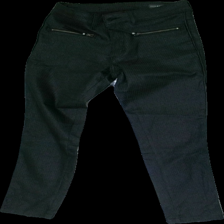
View: front
Type: Trousers
Category: Ladies
Brand: Not in the list
Brand text on label: Para mi
Colors: Black, Grey
Material: unknown
Pattern: Other
Cut: Tight
Season: All
Price range: 50-100
Recommended usage: Reuse